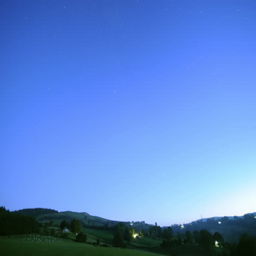
time - lapse of dramatic stars in the night sky